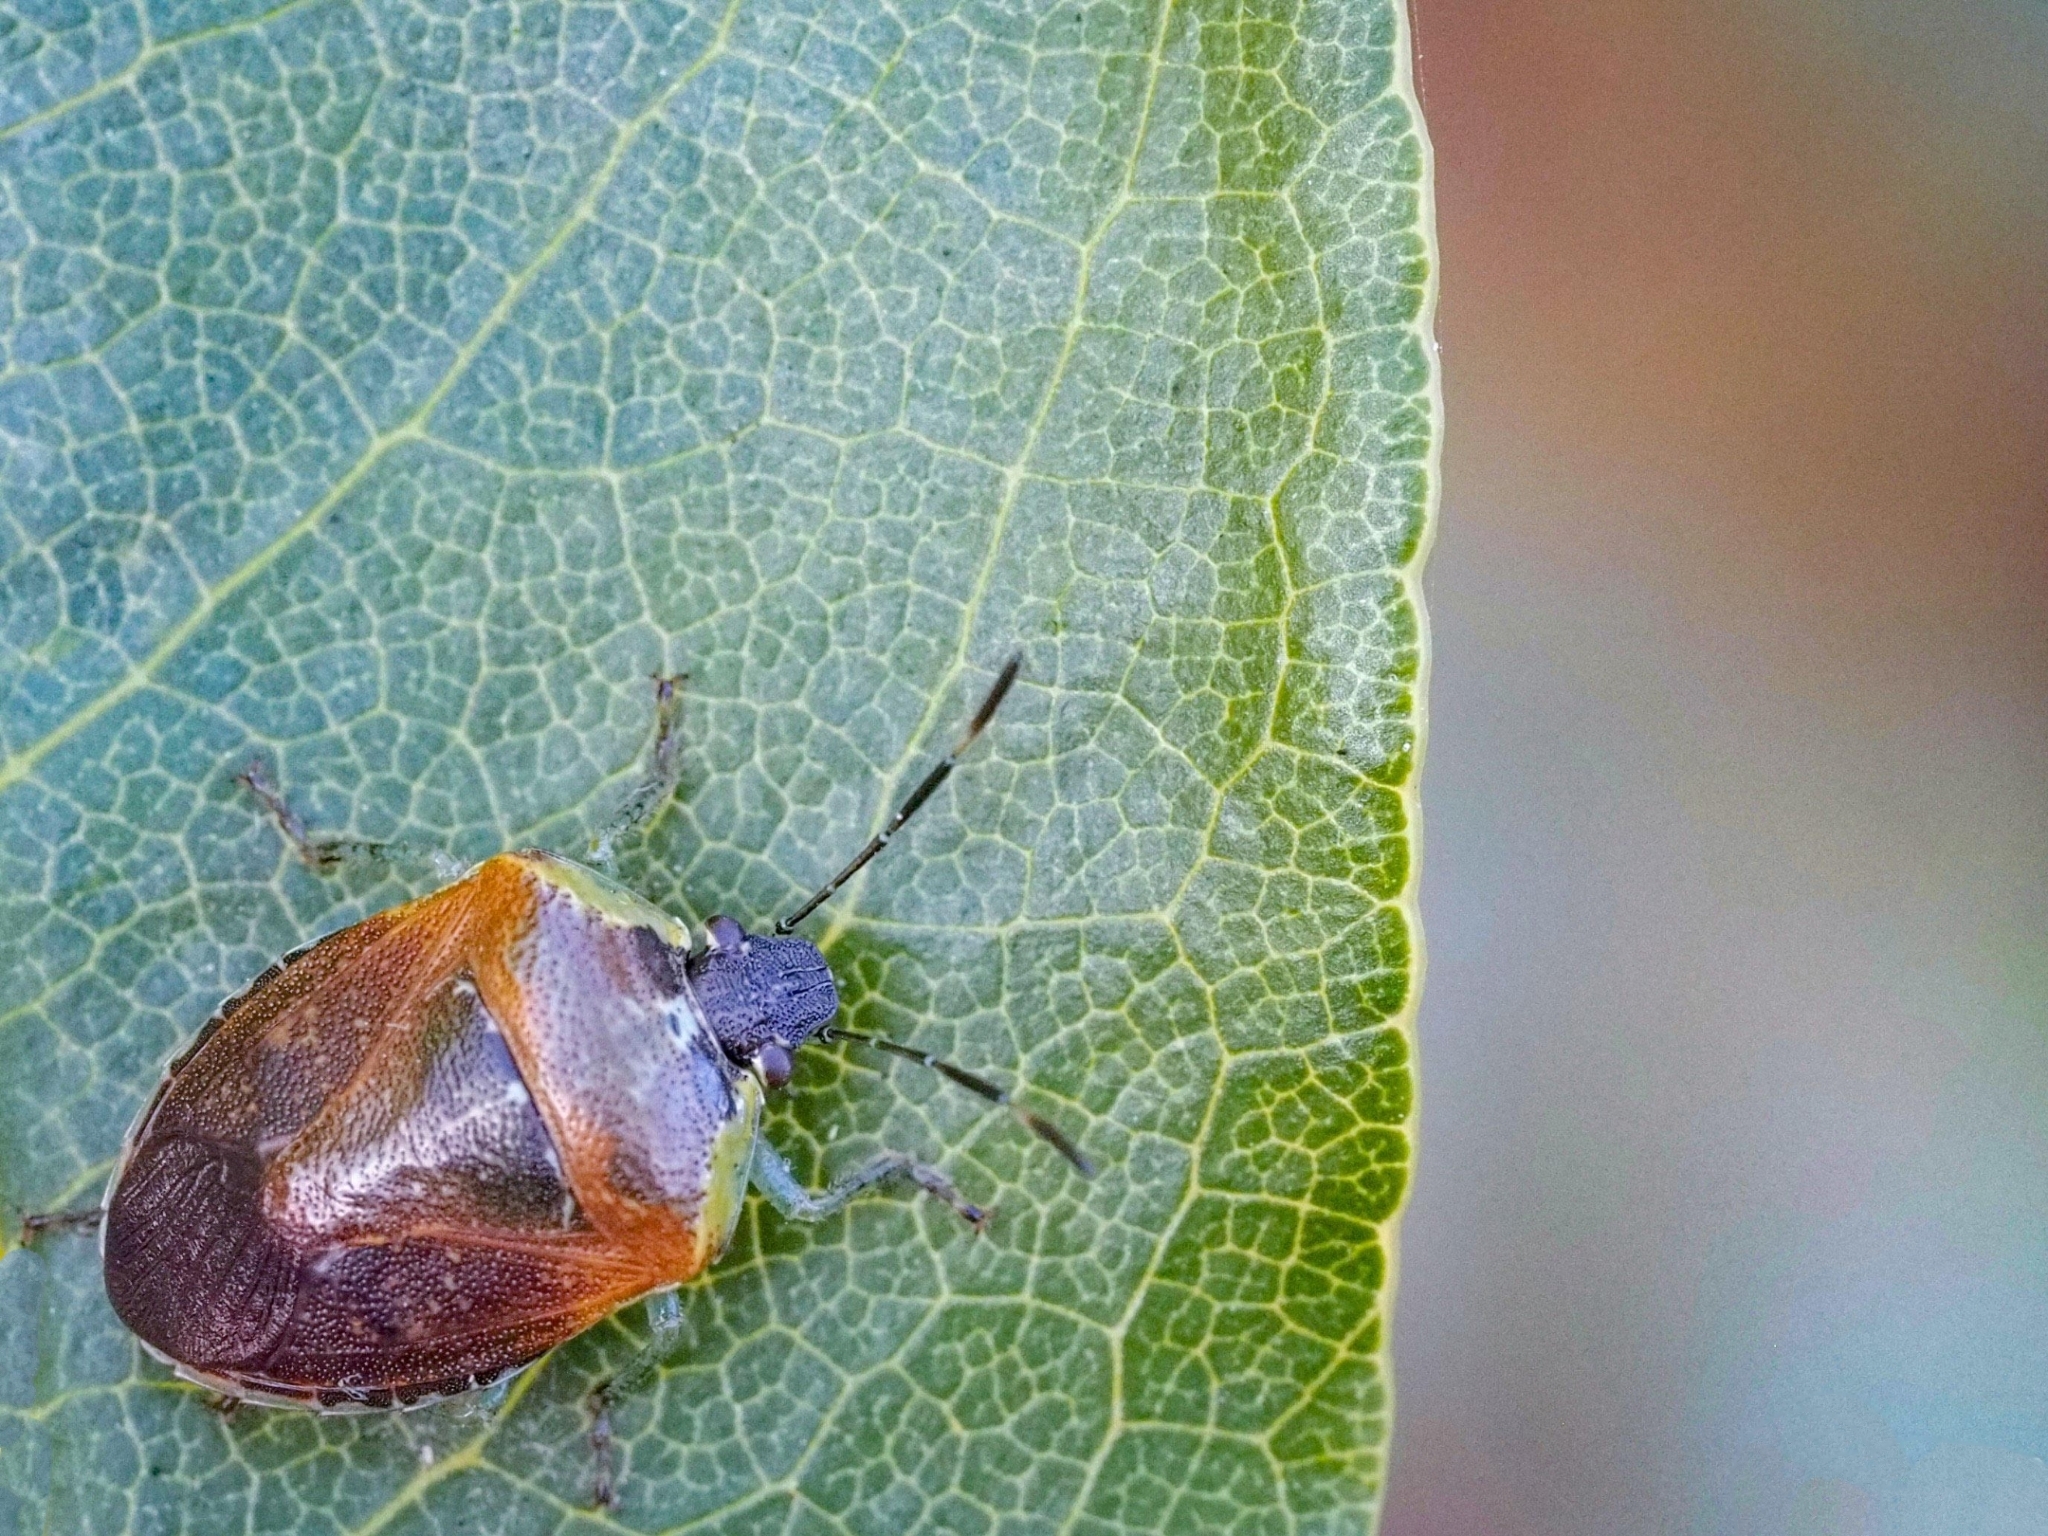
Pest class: stink_bug